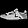
Label: Sneaker